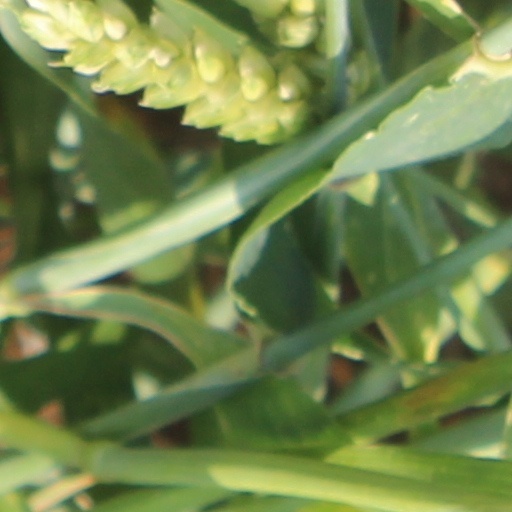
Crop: wheat